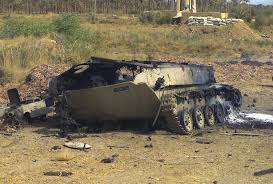
Label: BMP